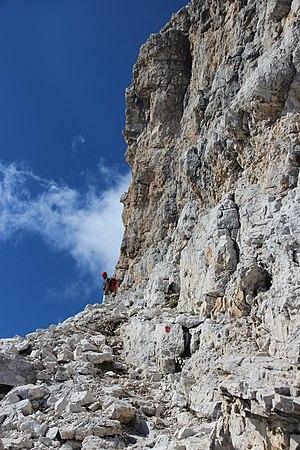
Vire dans la via ferrata delle Bocchette (Dolomites du Brenta) - descriptif dans le livre de Pascal Sombardier (éditions Glénat) ou https://it.wikipedia.org/wiki/Via_delle_Bocchette
Les via ferrata dans les Dolomites existent depuis le XIXᵉ siècle. Cette « ancienneté » et le fait de se situer dans le massif des Dolomites inscrit au patrimoine de l'Unesco depuis 2009 leur donnent un intérêt spécifique.